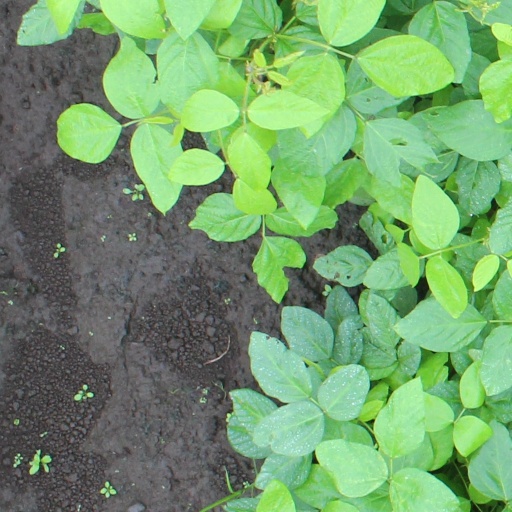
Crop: soybean